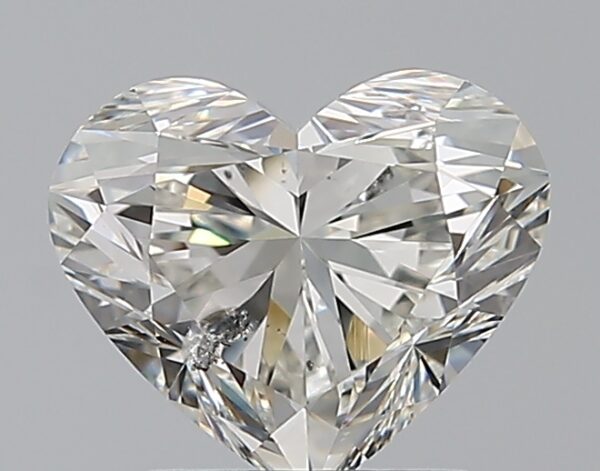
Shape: heart
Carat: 1.51
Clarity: SI2
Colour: G
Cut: EX
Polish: EX
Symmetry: EX
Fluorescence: N
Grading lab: IGI
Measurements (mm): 6.73 x 7.95 x 4.8